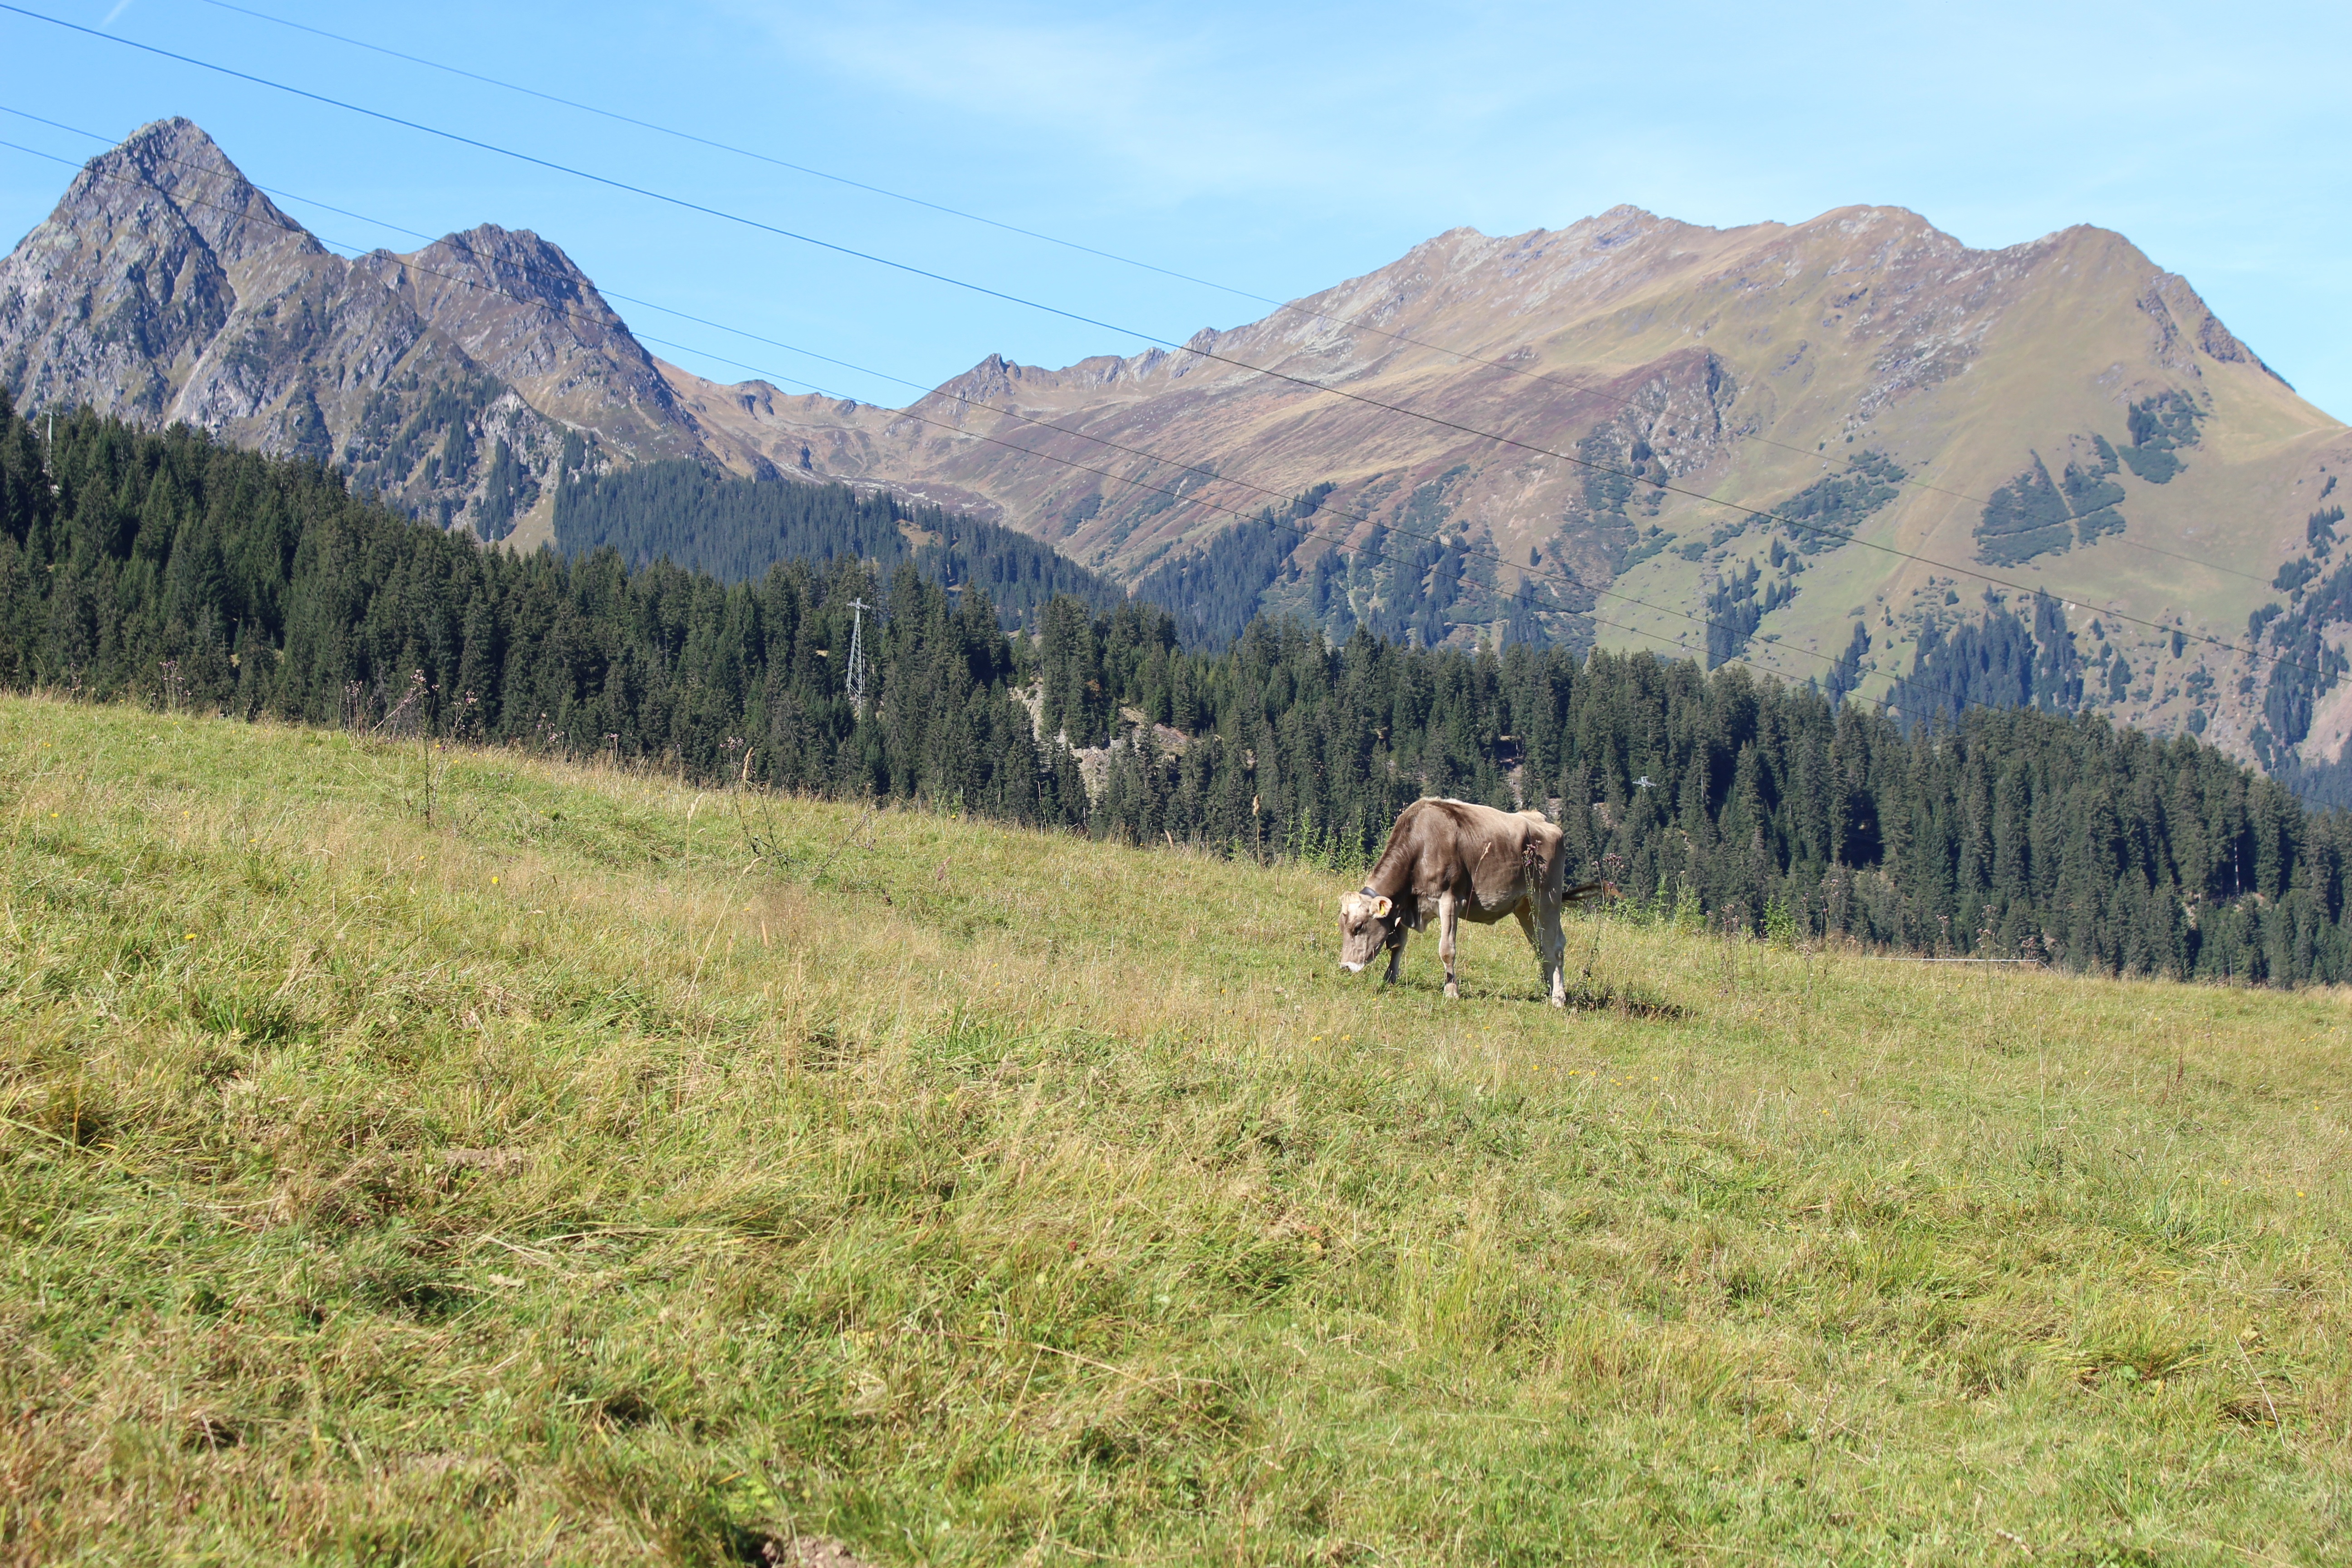
wilderness, walking, mountain, trail, meadow, prairie, mountain range, cow, pasture, grazing, ranch, alpine, ridge, plain, mountains, grassland, plateau, ecosystem, steppe, mountainous landforms